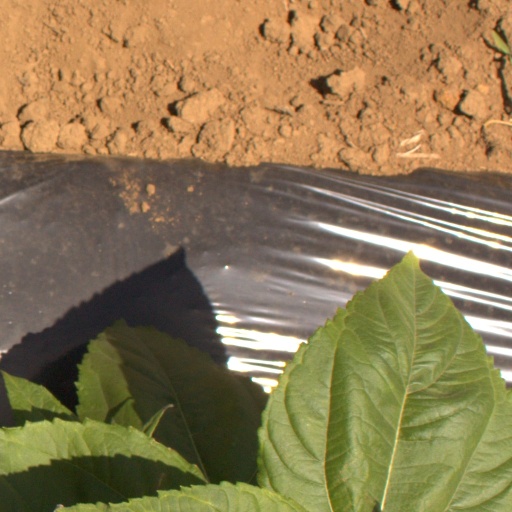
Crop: Jerusalem artichoke